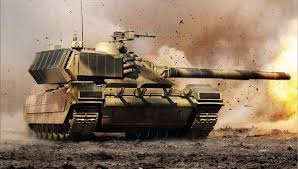
Label: BMP-T15